Question: Please indicate a possible affordance area of the swing_tennis_racket that can be used for holding
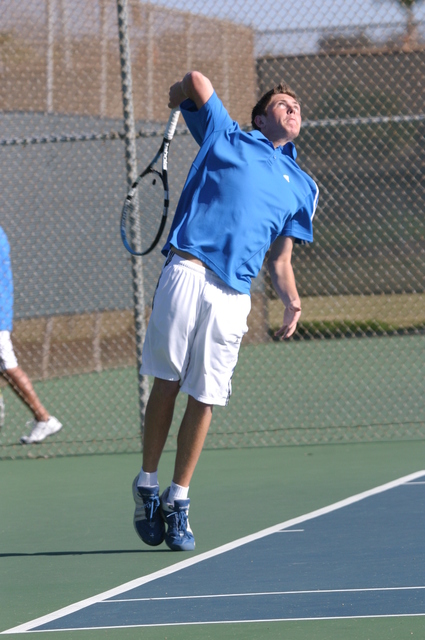
Answer: [147.862, 107.776, 181.897, 170.293]